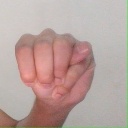
अक्षर: म